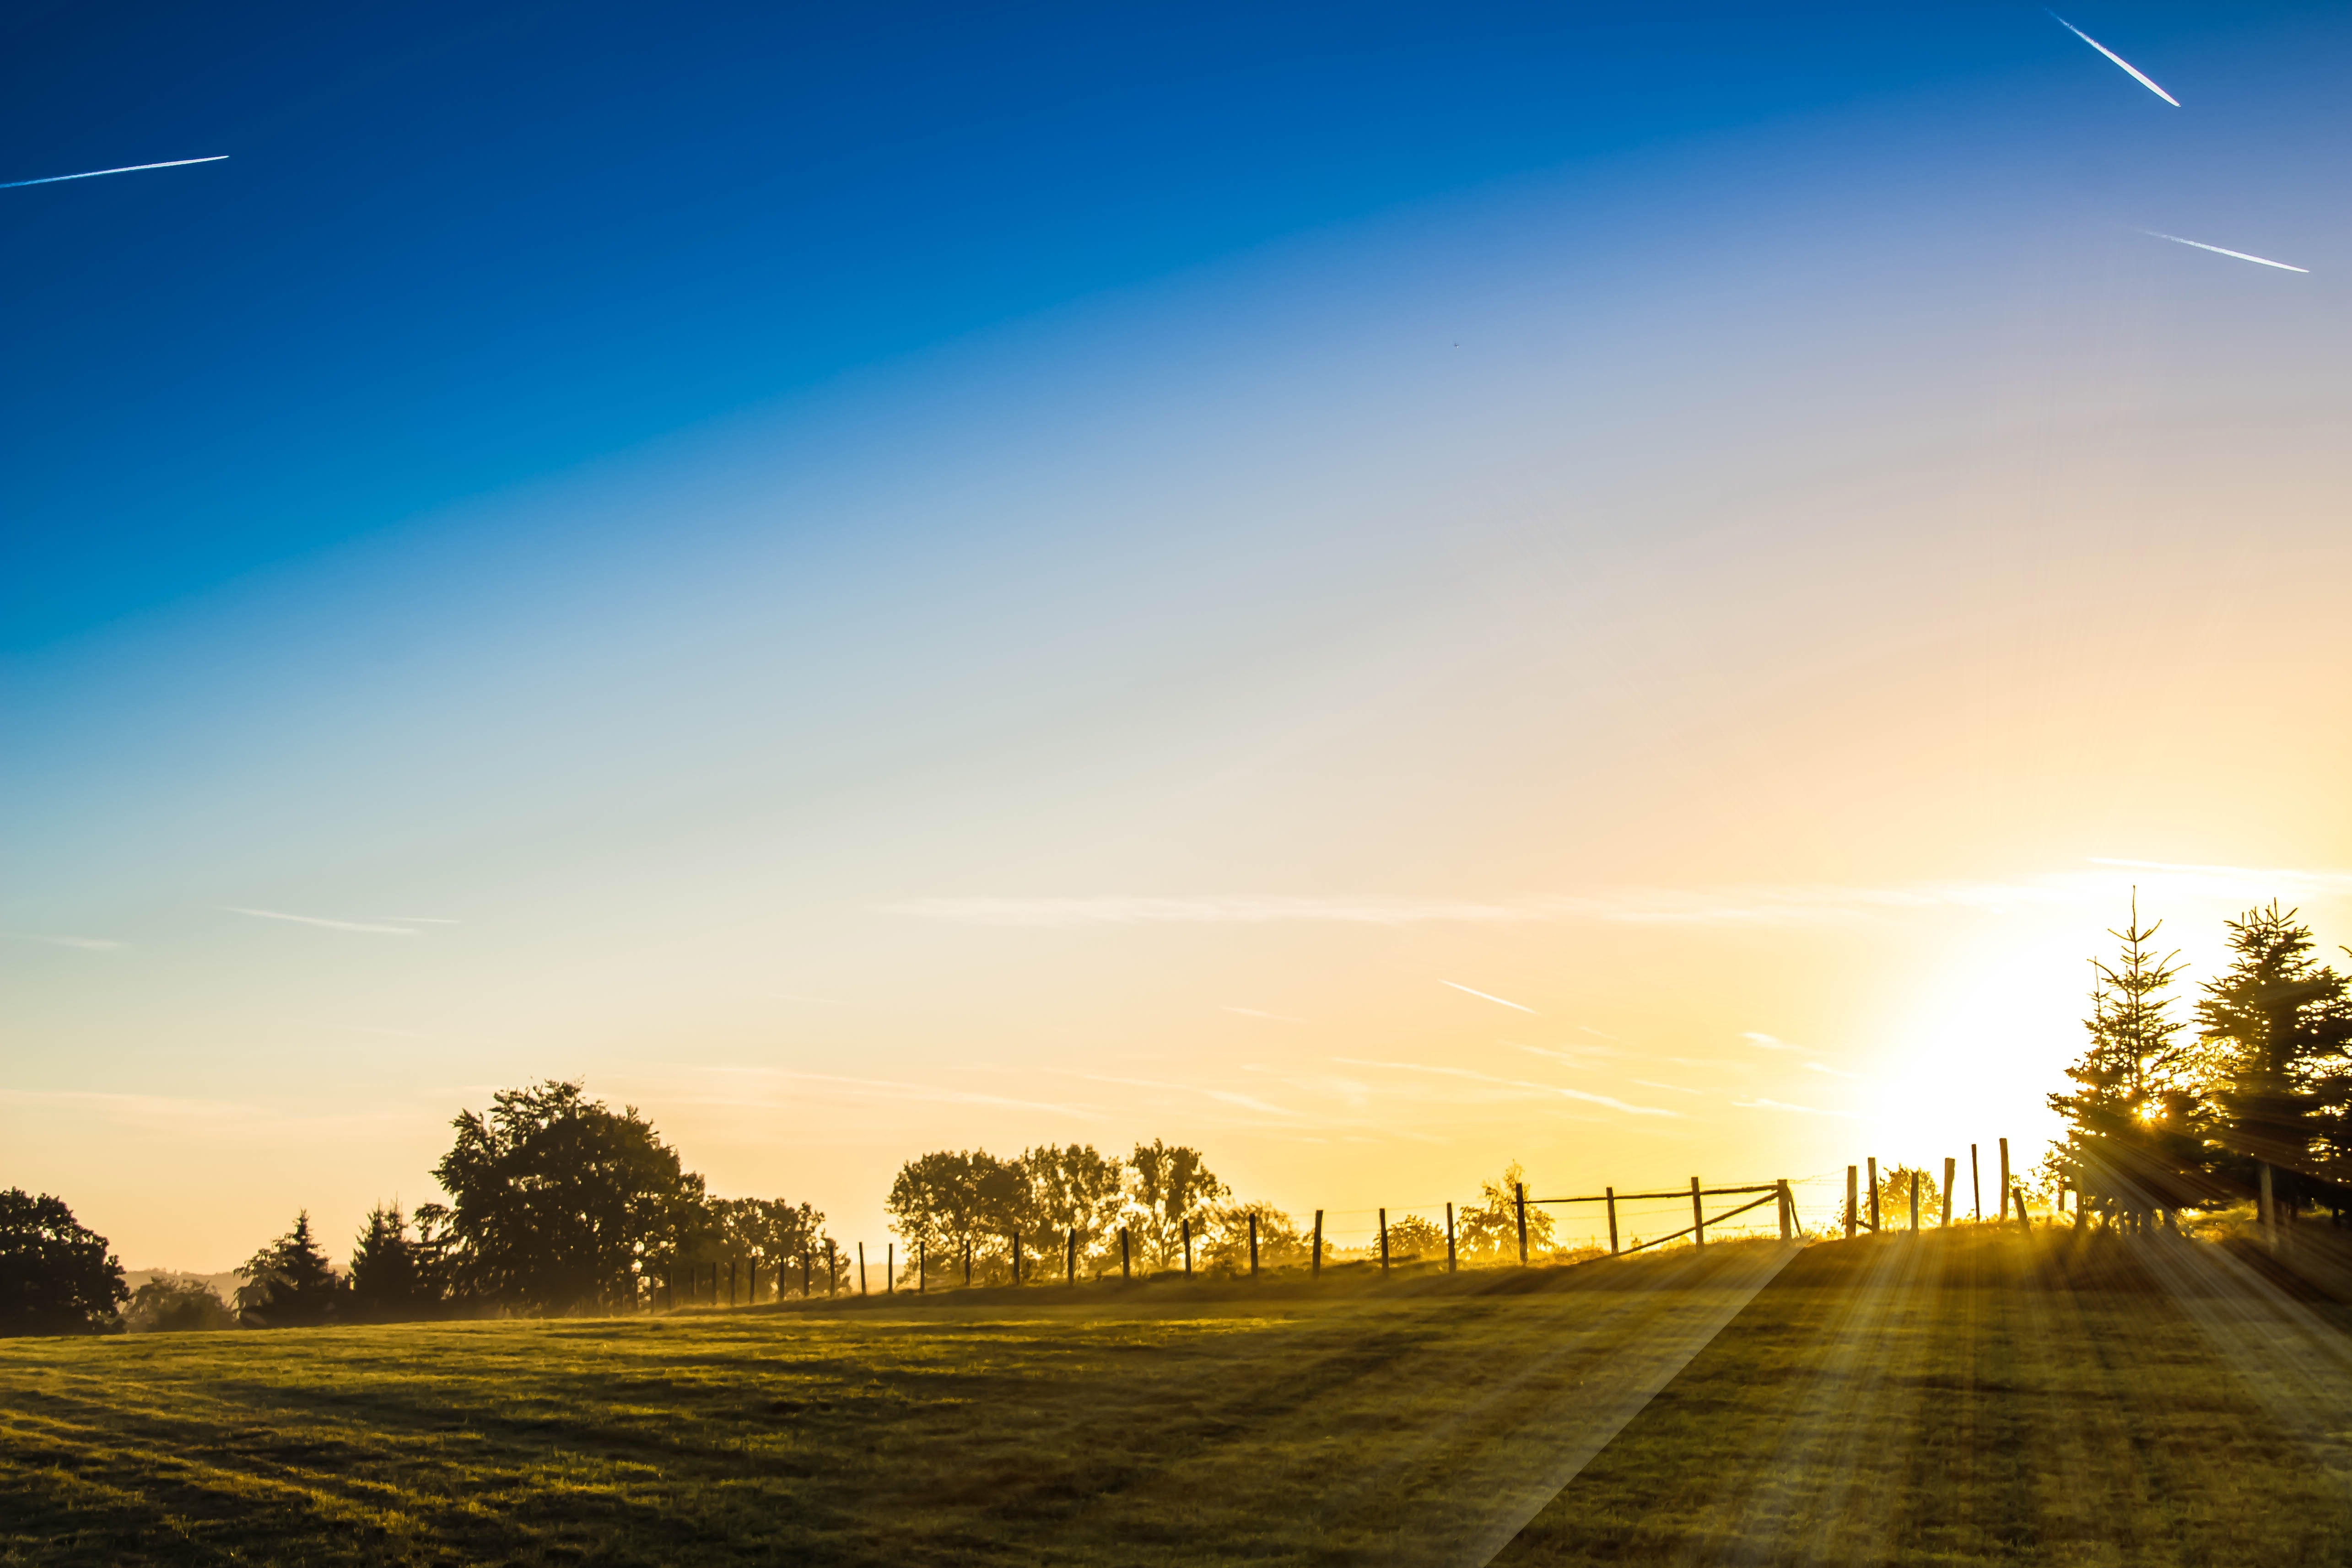
sky, natural landscape, nature, blue, cloud, daytime, tree, atmospheric phenomenon, horizon, morning, atmosphere, light, road, grass, yellow, sunlight, grassland, field, evening, landscape, sunrise, infrastructure, rural area, plain, woody plant, sunset, photography, mountain, plant, hill, meadow, night, asphalt, winter, meteorological phenomenon, dusk, world, lane, dawn, highway, road surface, pasture